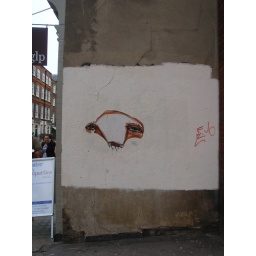
Found art on building walls was far more common in London than graffiti.